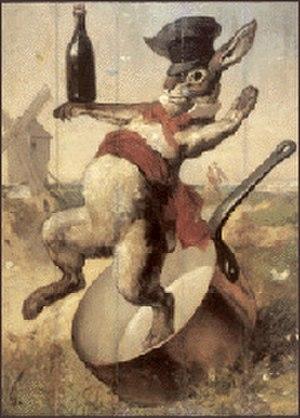
Le vin est une boisson alcoolisée obtenue par la fermentation du raisin, fruit de la vigne viticole.
Le mariage vin et cuisine remonte à l'Antiquité. Il va traverser le Moyen Âge, s'enrichir à la Renaissance et devenir un véritable classique de nos jours. On doit distinguer dans cette alliance la cuisine du vin et la cuisine au vin qui ont été et restent les deux façons d'utiliser les apports qualitatifs du vin en gastronomie.
La cuisine est l'ensemble des techniques de préparation des aliments en vue de leur consommation par les êtres humains. La cuisine est diverse à travers le monde. Elle est l'un des éléments représentant la notion de terroir quand elle est le fruit des ressources naturelles et productions agricoles locales, des us et coutumes, de la culture et des croyances, du perfectionnement des techniques, des échanges entre peuples et cultures.
Au Lapin Agile est un cabaret de Paris situé sur la butte Montmartre, au 22 de la rue des Saules, dans le 18ᵉ arrondissement, près de la station de métro Lamarck - Caulaincourt.